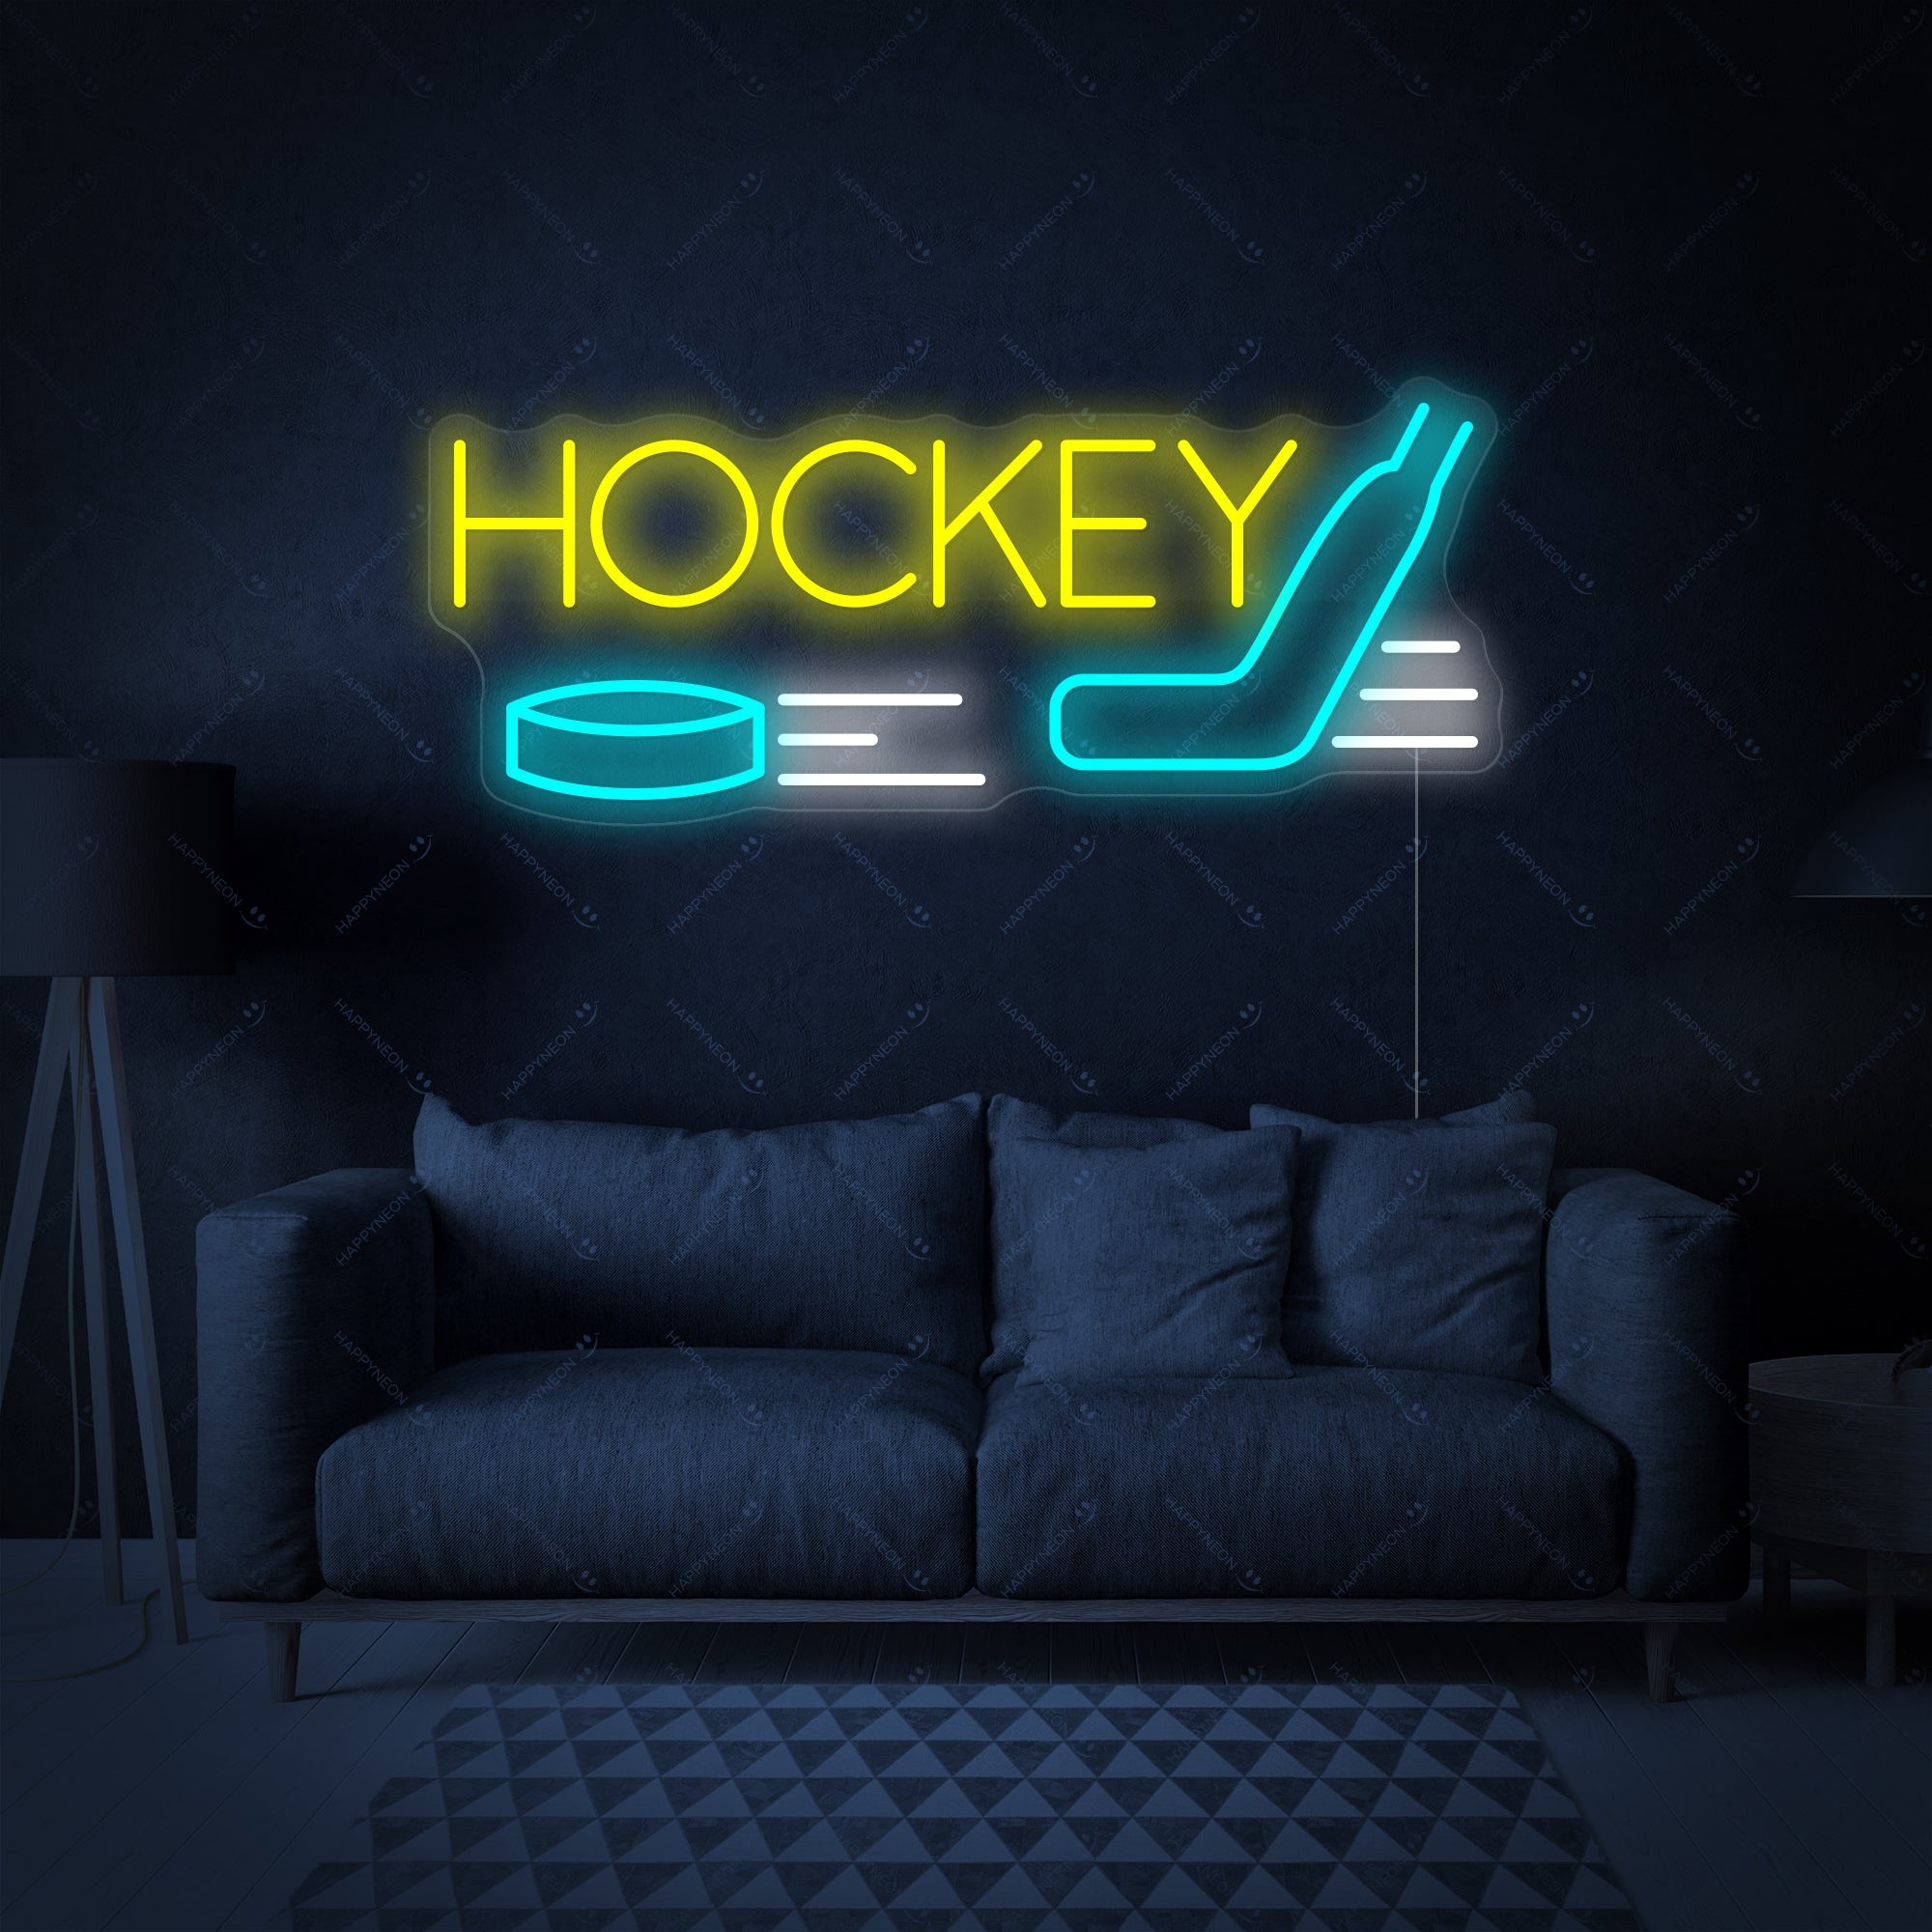
"Hockey" Letrero de neón
Los rótulos LED de neón, con su hermoso diseño y gran calidad, están fabricados a mano y preparados para durar. Diseña el estilo de tu hogar o tu tienda, a tu gusto, ¡con este magnífico rótulo crearás el ambiente que siempre has soñado! Creado para durar, los rótulos LED de neón son resistentes y ecológicos. Tienen una placa de montaje detrás, además de un cable transparente de 2 metros y un cargador portátil con una toma de corriente para cada país. Estas luces están diseñadas para durar 10 años.
Brand: HAPPYNEON
Category: Business & Industrial > Signage > Electric Signs > Neon Signs